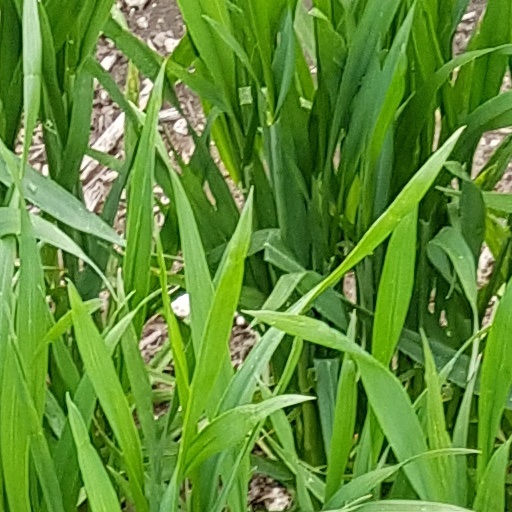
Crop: wheat